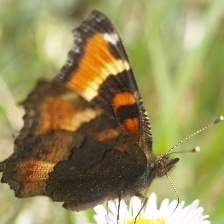
Species: MILBERTS TORTOISESHELL
Butterfly family (ImageNet category): admiral